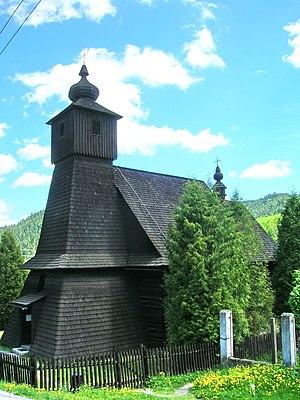
église en bois à Hraničné près de Stará Ľubovňa